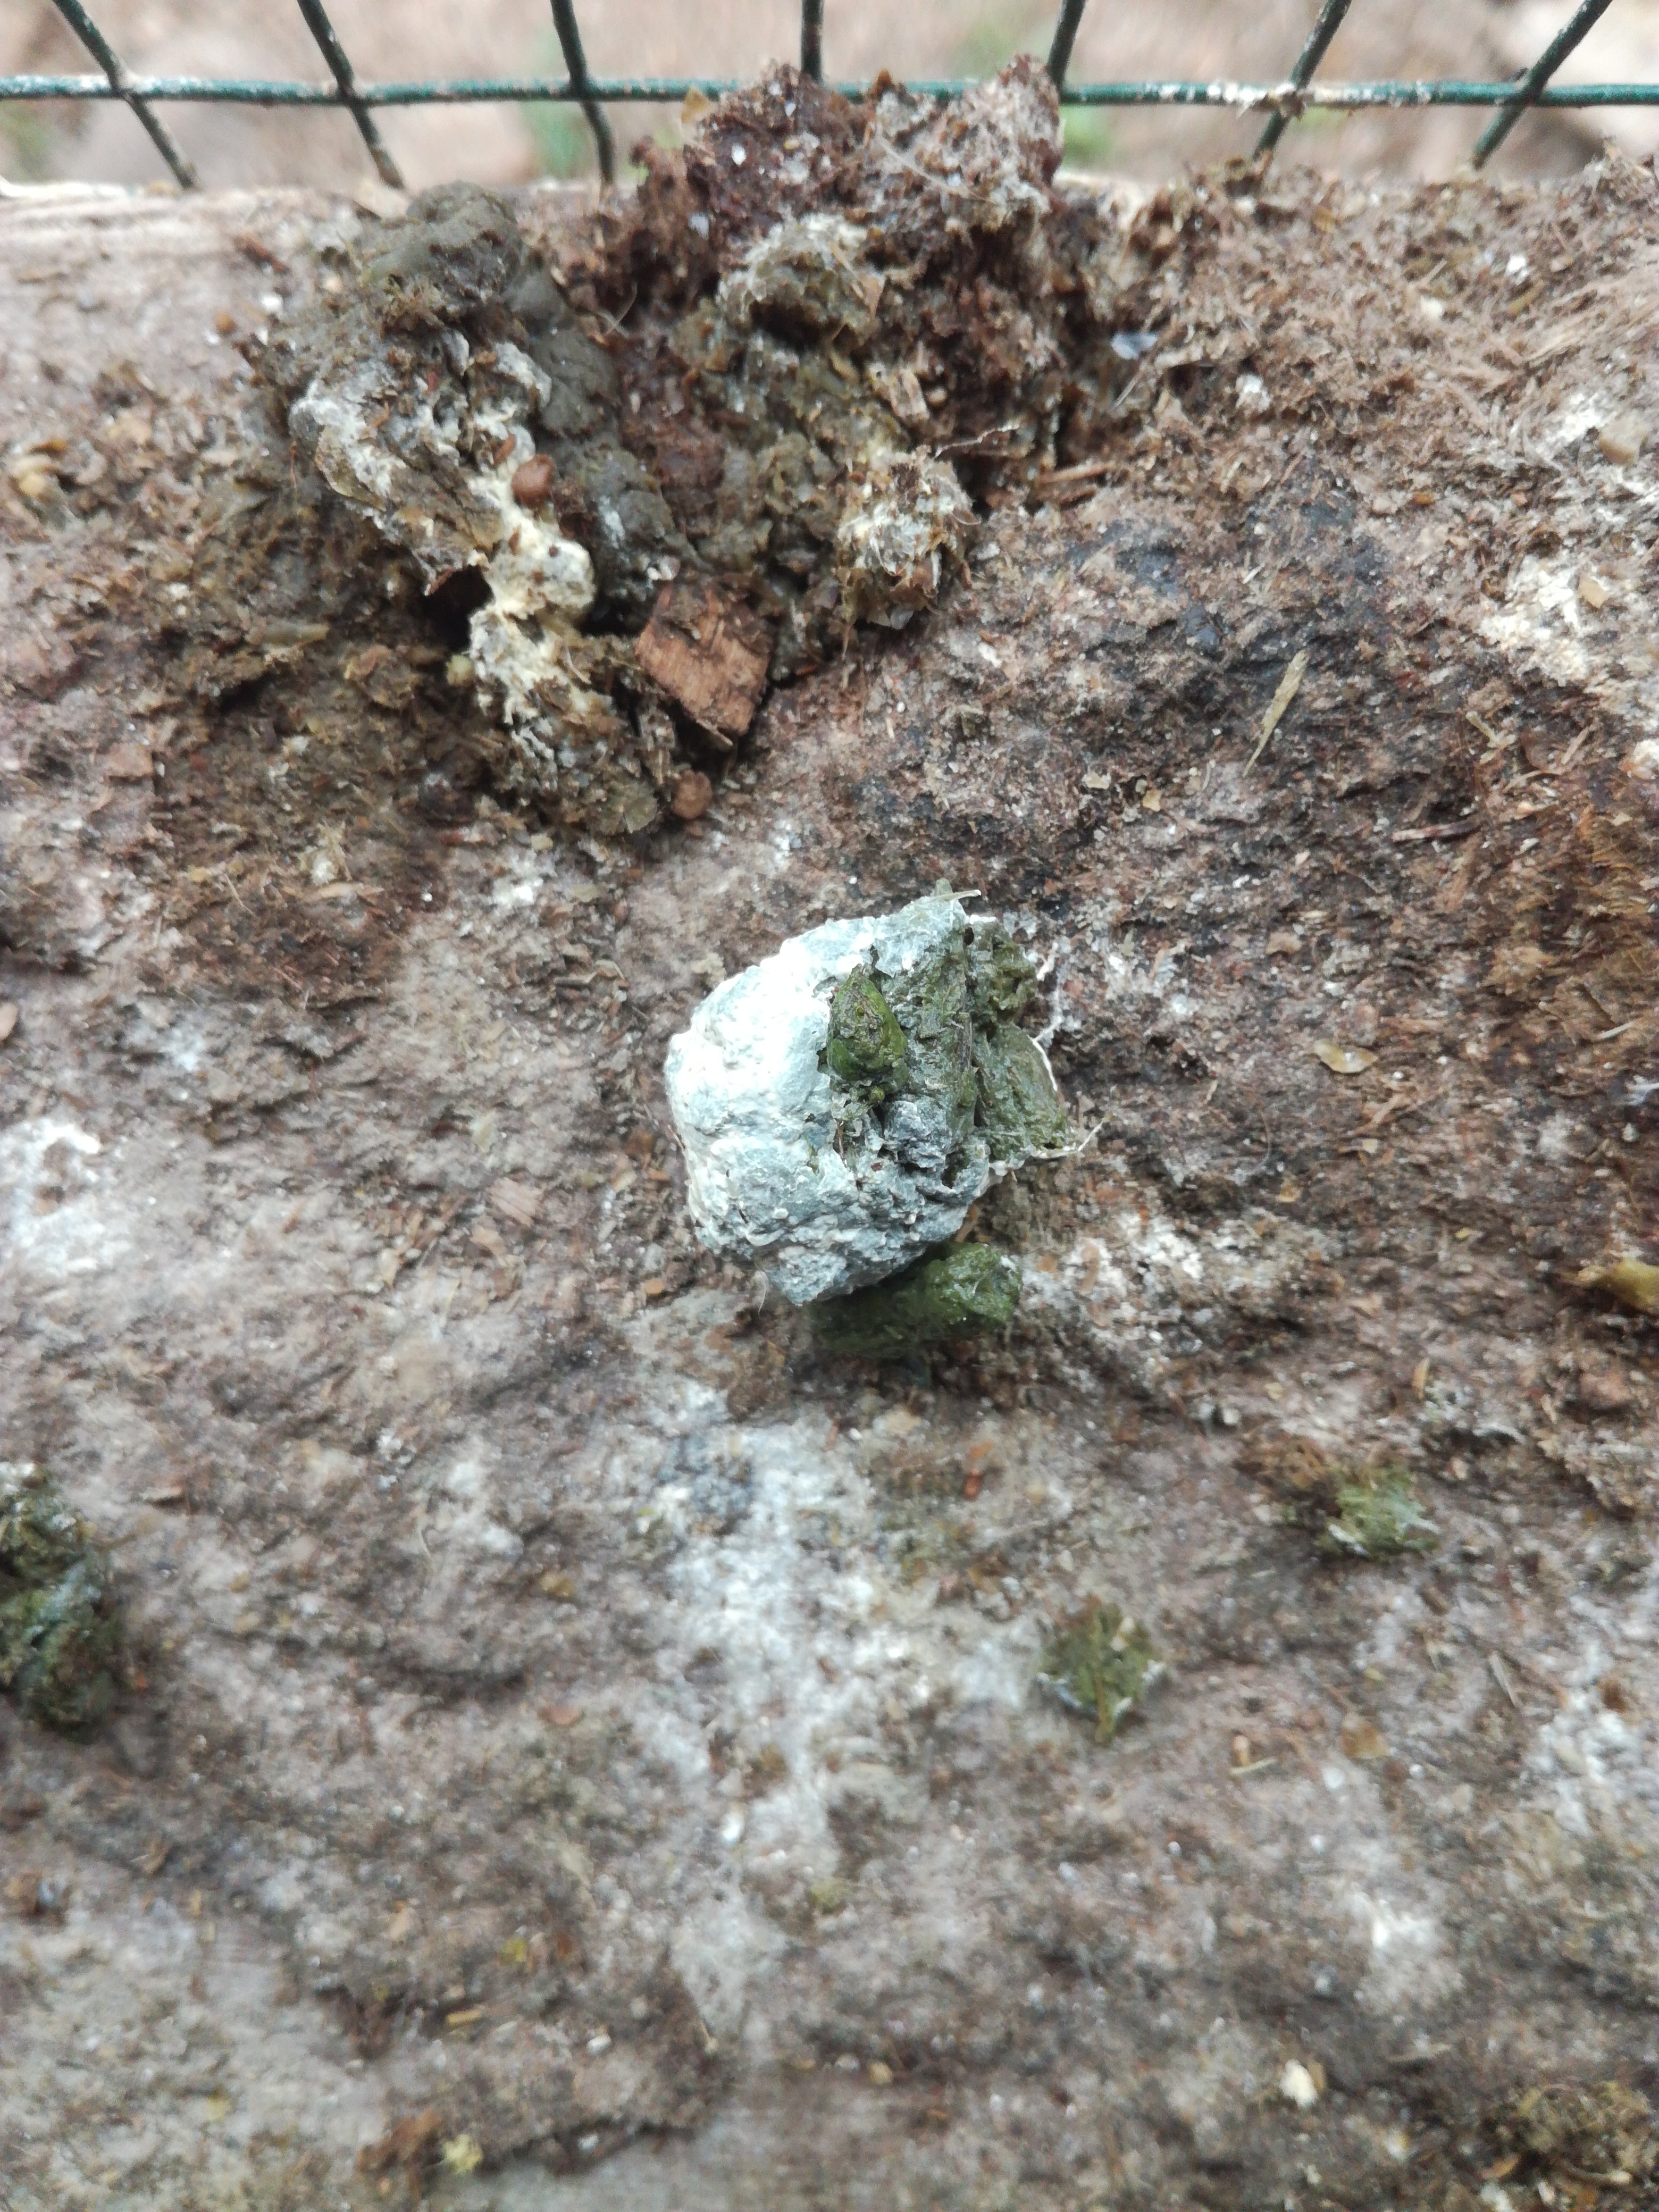
PCR-confirmed diagnosis: Healthy